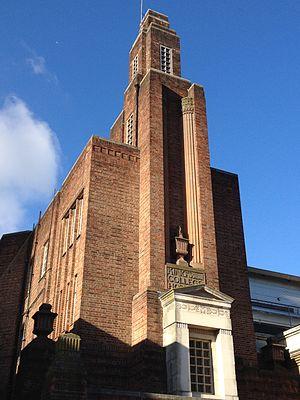
Le King's College London est un prestigieux établissement d'enseignement supérieur britannique, situé à Londres. Fondé en 1829 par le roi George IV et le duc de Wellington, le King's College est l'une des plus anciennes et des plus riches universités anglaises. Cofondateur constitutif de l'Université de Londres, le King's College est également un membre fondateur du Russell Group, du Golden Triangle et se classe parmi les vingt meilleures universités au monde.